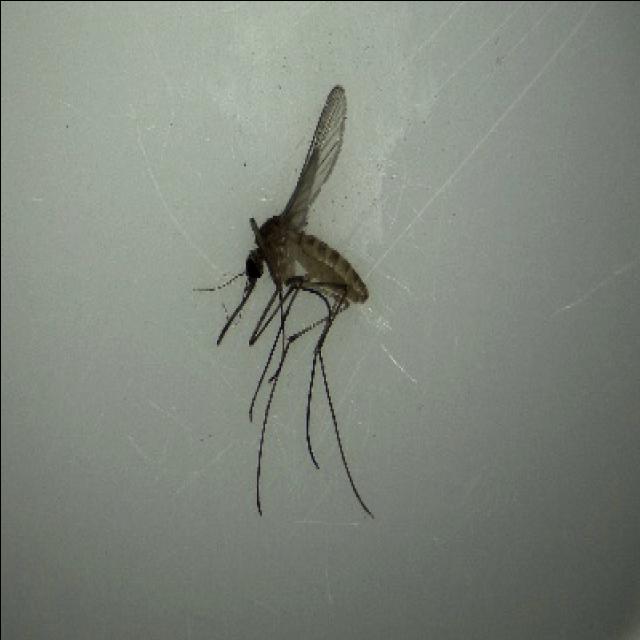
Species: culex_pipiens